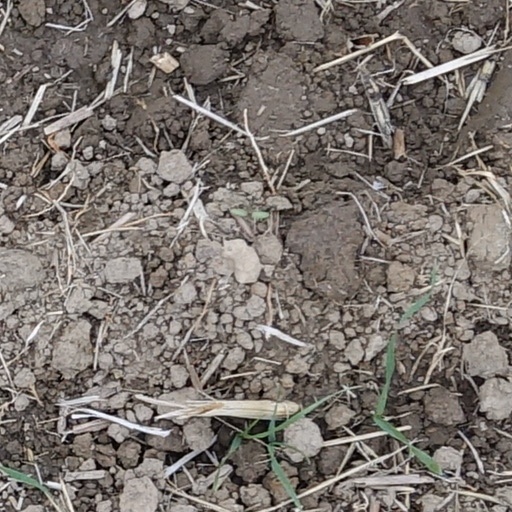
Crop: wheat